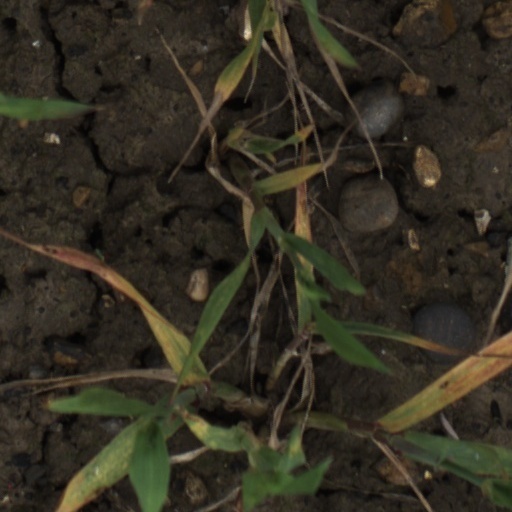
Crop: wheat